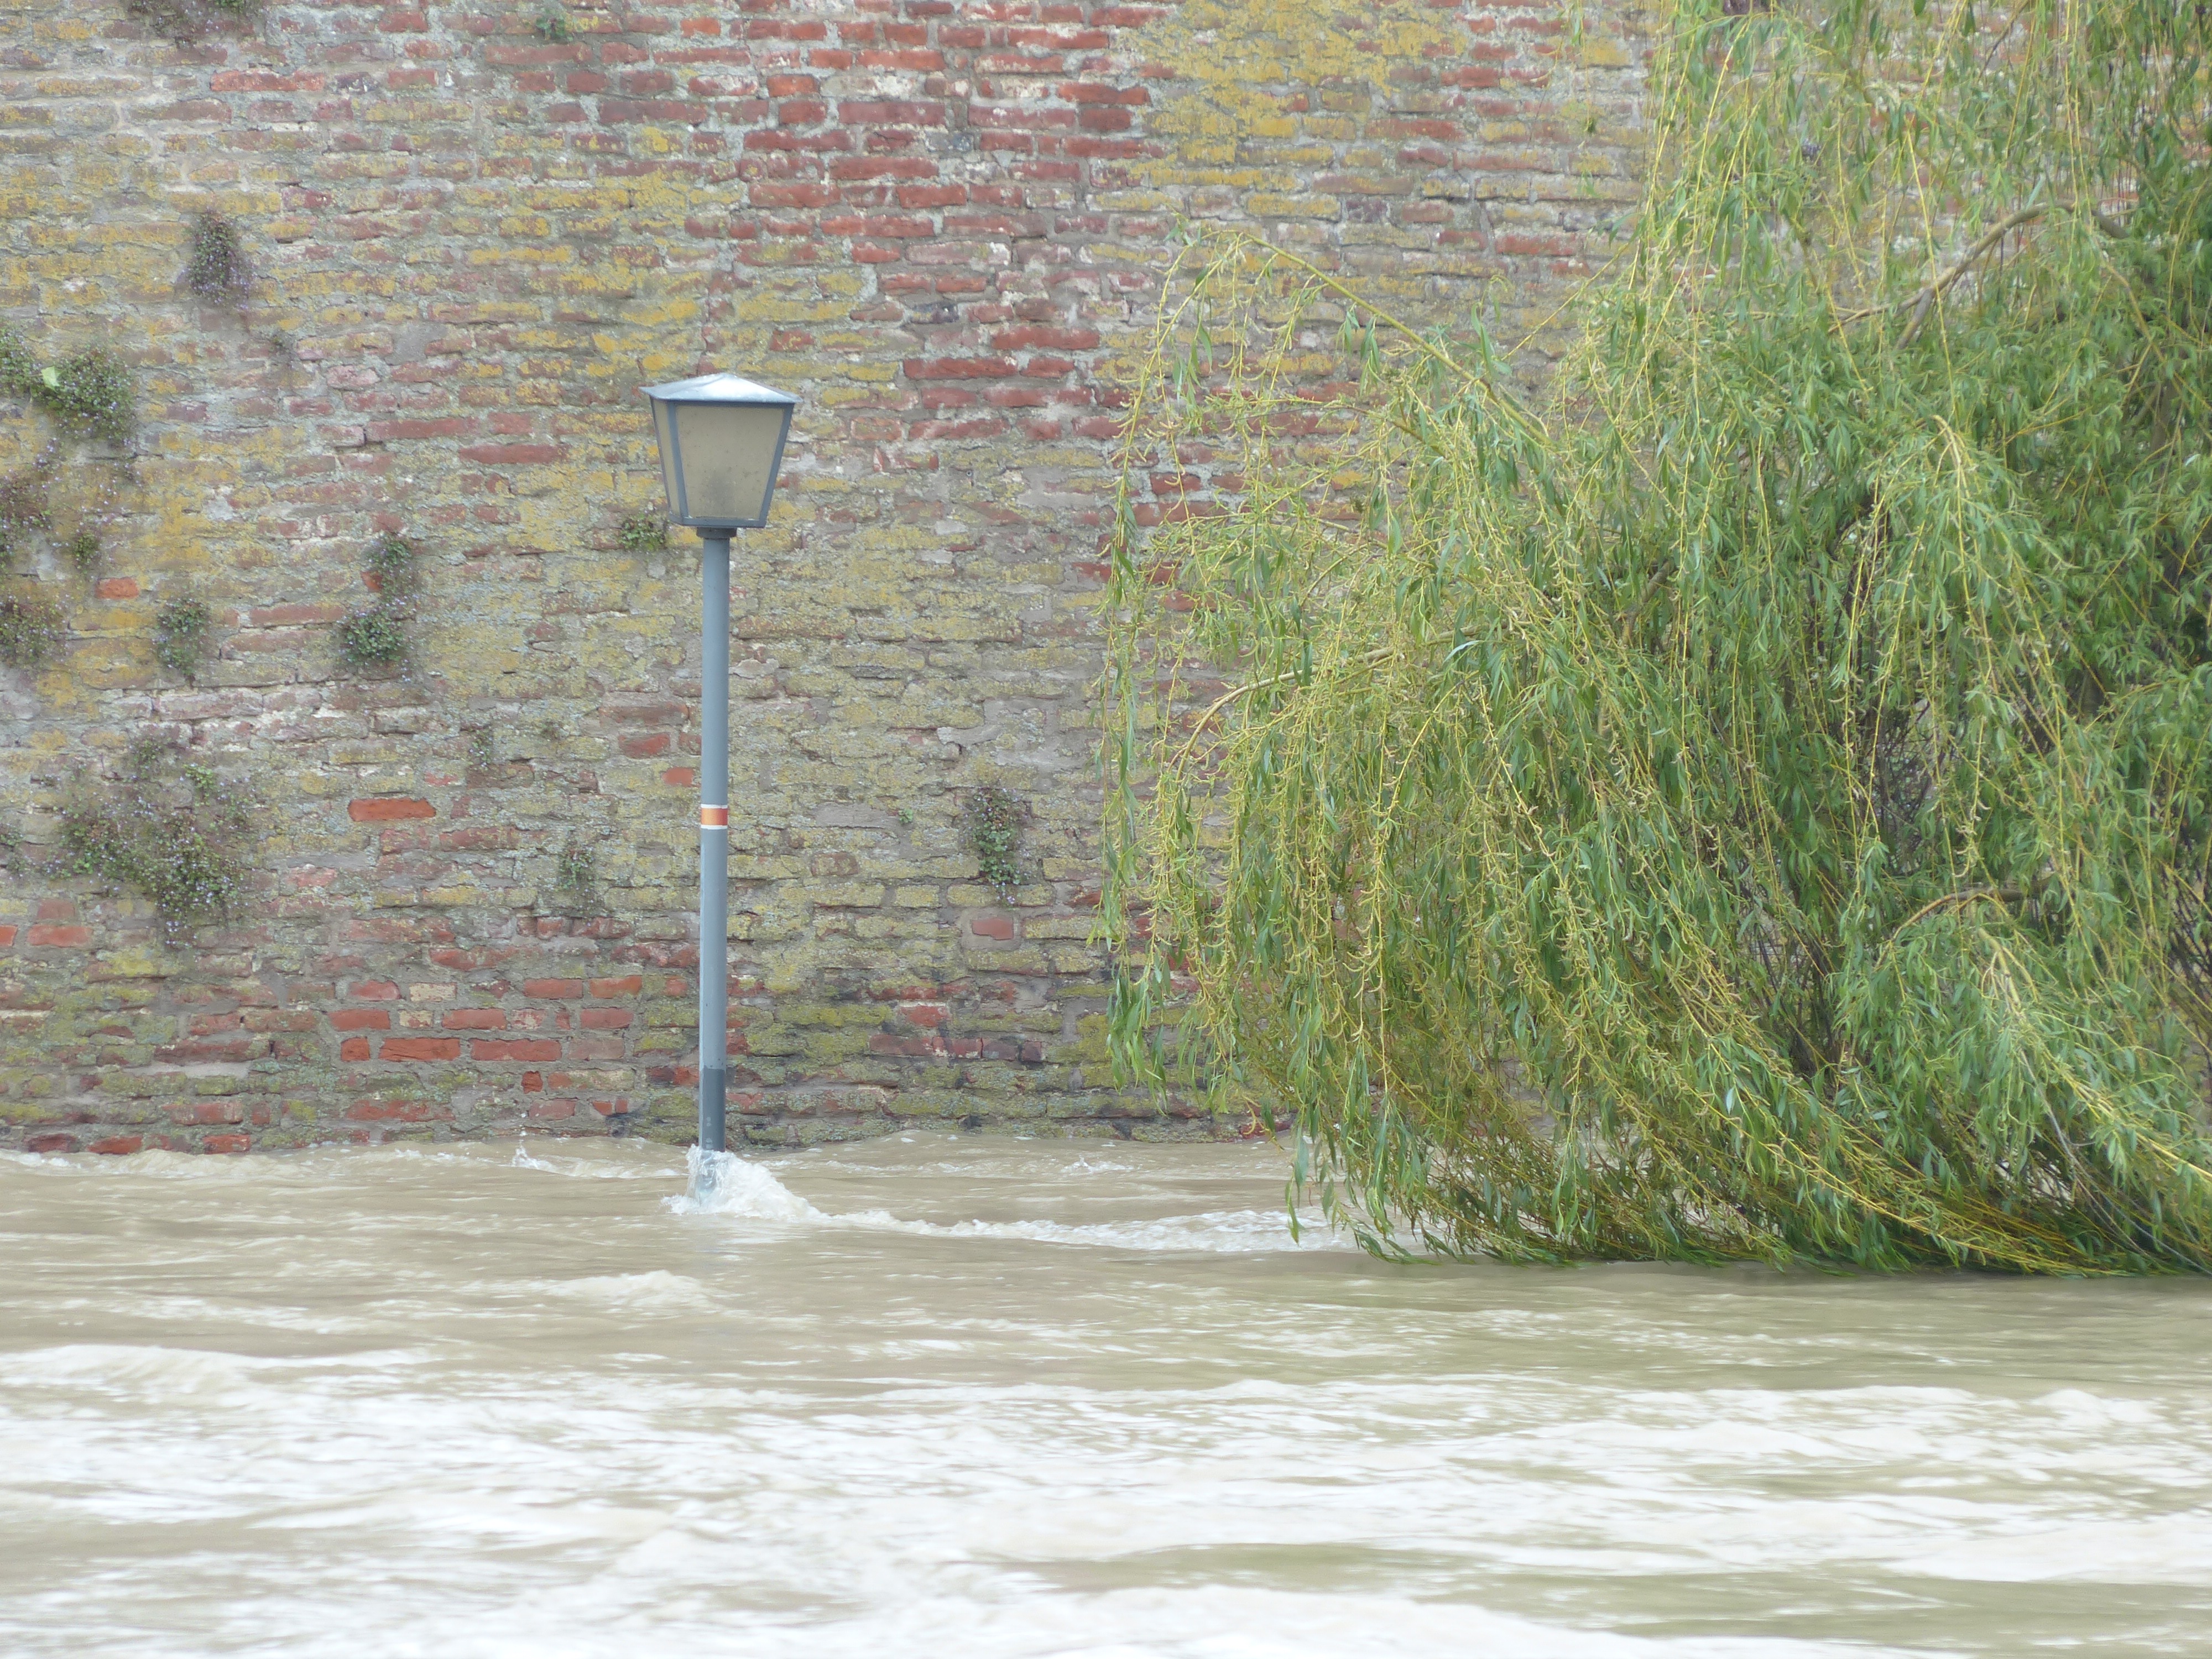
water, wind, river, street lamp, flooding, high water